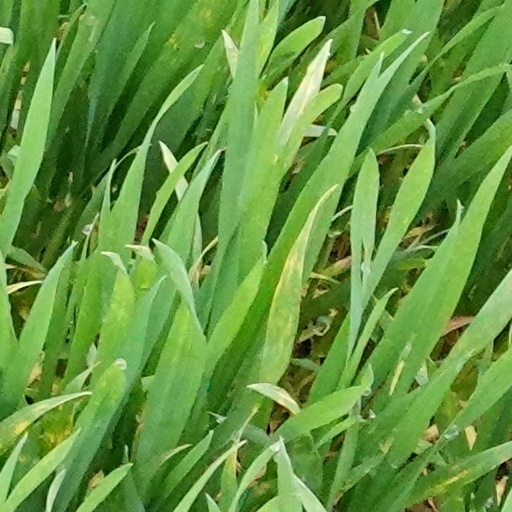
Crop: wheat